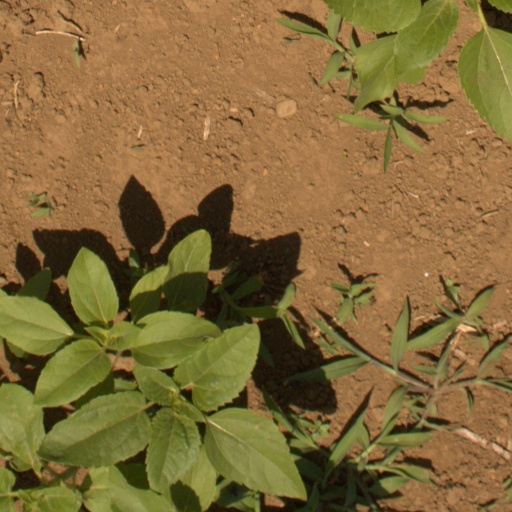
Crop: Jerusalem artichoke